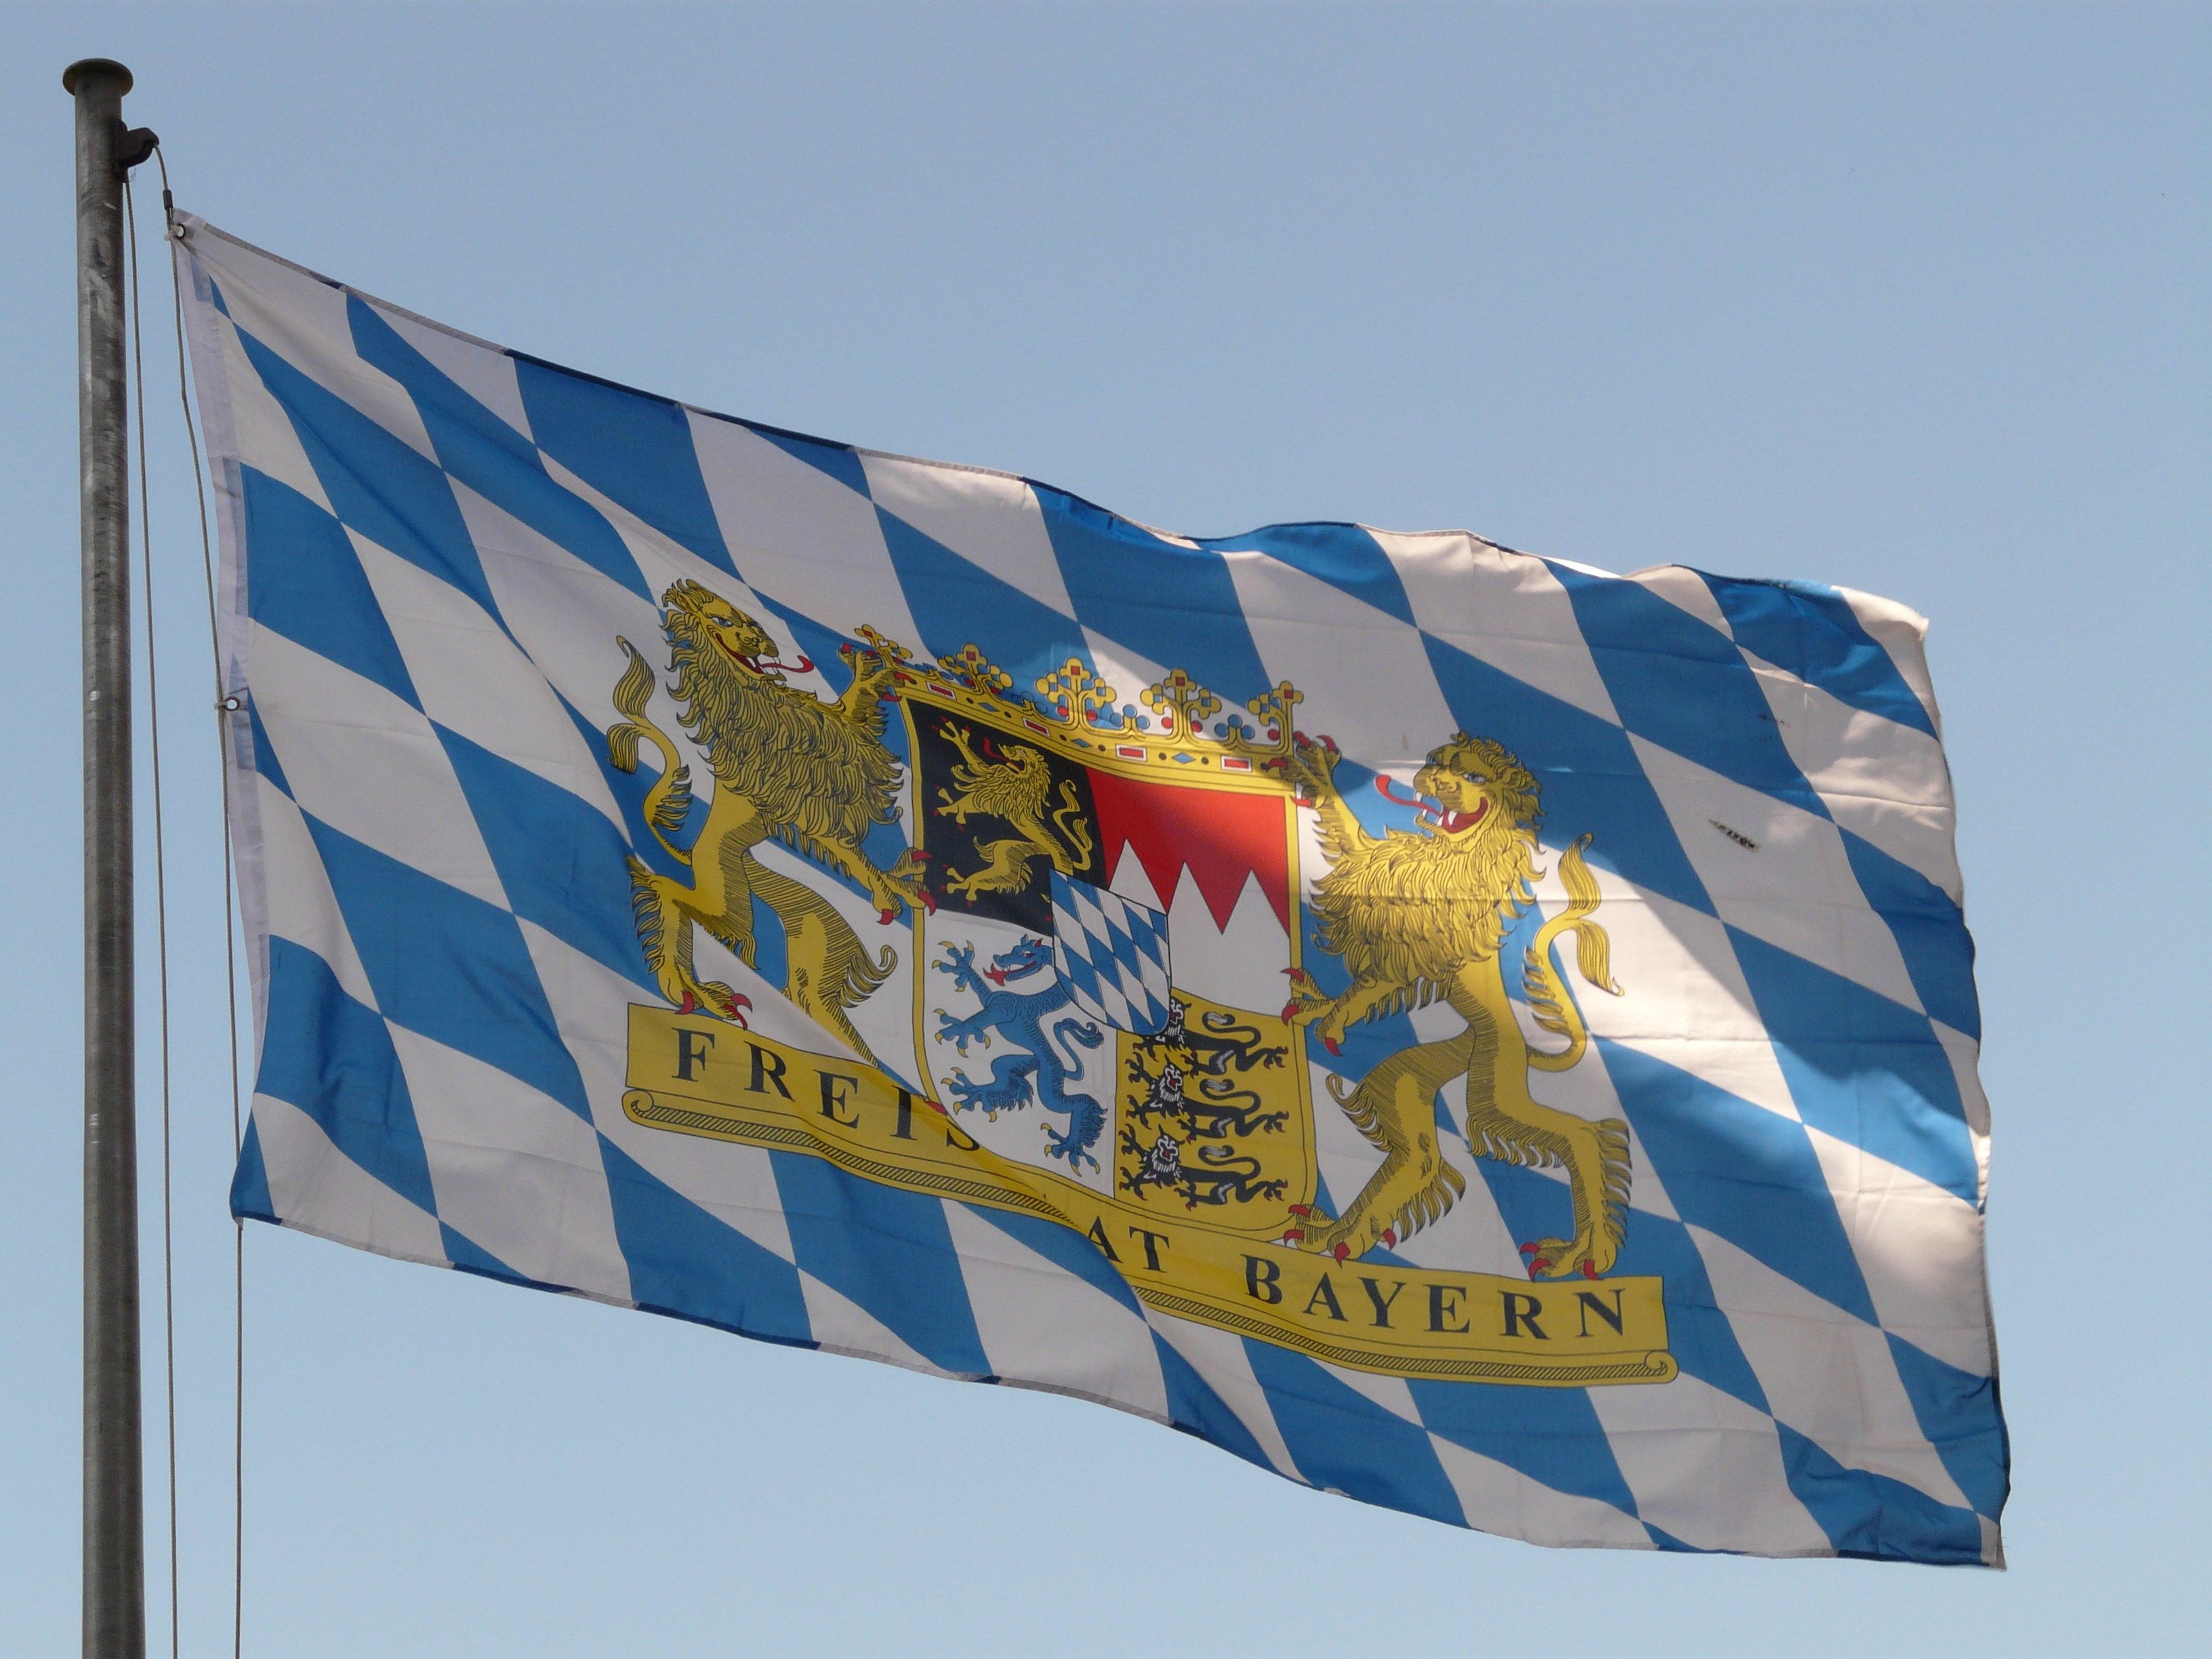
sky, wind, advertising, banner, flag, blue, germany, bavaria, blow, regions, flutter, bavarian flag, flag of the united states